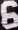
Number: 6